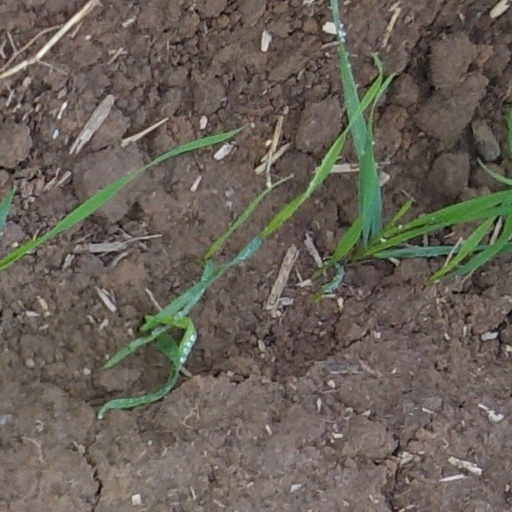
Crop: wheat